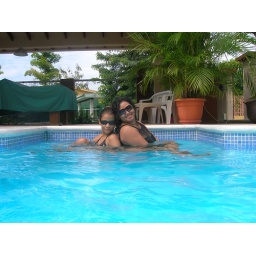
girls in black hehehehe